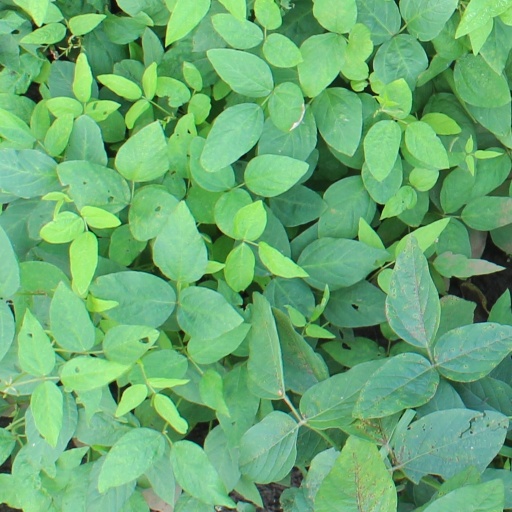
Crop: soybean